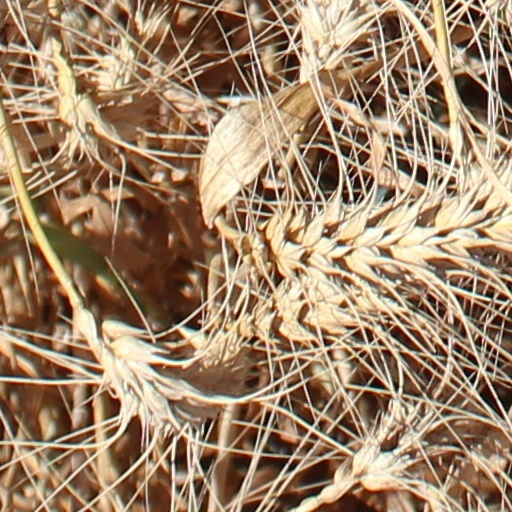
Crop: wheat